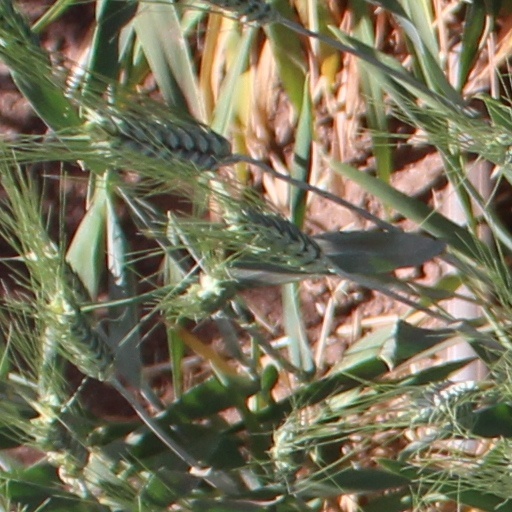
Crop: wheat